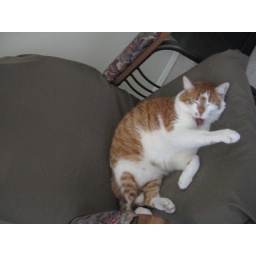
sleeping in the rocking chair